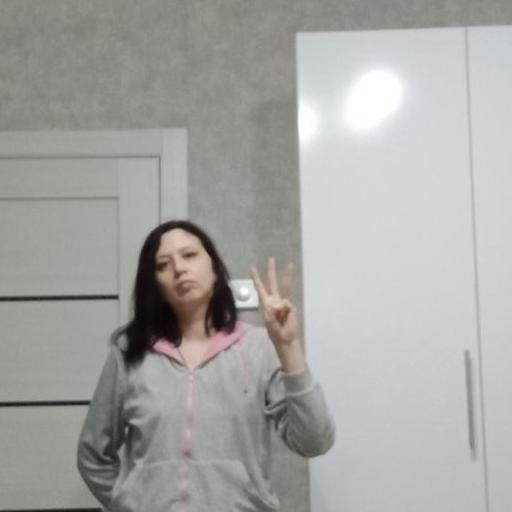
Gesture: three